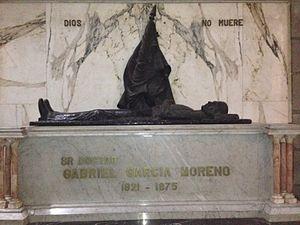
Gabriel García Moreno est un homme d'État, un militaire et un écrivain équatorien. Conservateur, il prit les pleins pouvoirs en 1859 et renversa le dernier gouvernement républicain au profit d'un régime autoritaire. Dirigeant l'Équateur de 1859 jusqu'à sa mort avec un pouvoir quasi absolu, il réprime les révoltes et réunifie le pays durant la guerre civile qui oppose ses partisans face aux républicains. Fervent catholique, il consacra son pays au Sacré-Cœur en 1873 et fut assassiné en 1875.